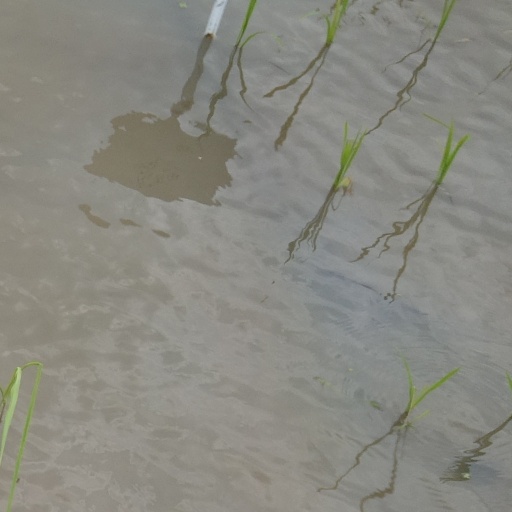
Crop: rice